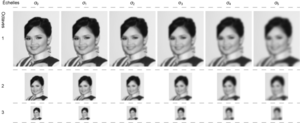
La scale-invariant feature transform, que l'on peut traduire par « transformation de caractéristiques visuelles invariante à l'échelle », est un algorithme utilisé dans le domaine de la vision par ordinateur pour détecter et identifier les éléments similaires entre différentes images numériques. Il a été développé en 1999 par le chercheur David Lowe.